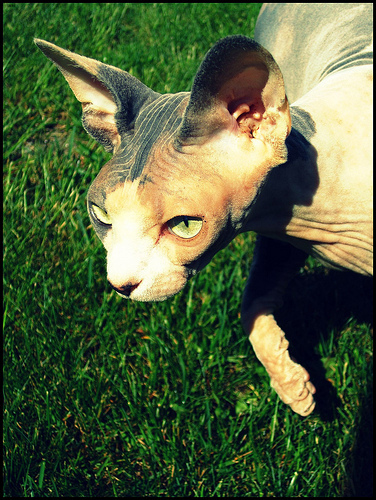
Animal: cat
Breed: Sphynx